Old University Building, Valletta

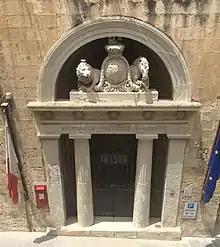
The rear entrance with the British coat of arms

The Jesuits were expelled from Malta in 1768, and the building became property of the Treasury of the Order of St. John. However, studies continued and the professors retained their posts. The Pope confirmed the founding of the university of Malta on 20 October 1769. The University of Malta officially came to existence on 22 November 1769, when Grand Master Manuel Pinto da Fonseca signed a decree constituting a "Pubblica Università di Studi Generali". The university was briefly suspended during the magistracy of Francisco Ximénez de Tejada in the 1770s, but it was reconstituted by his successor Emmanuel de Rohan-Polduc in 1779.